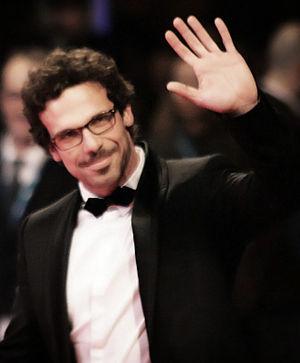
Francesco Montanari est un acteur italien.